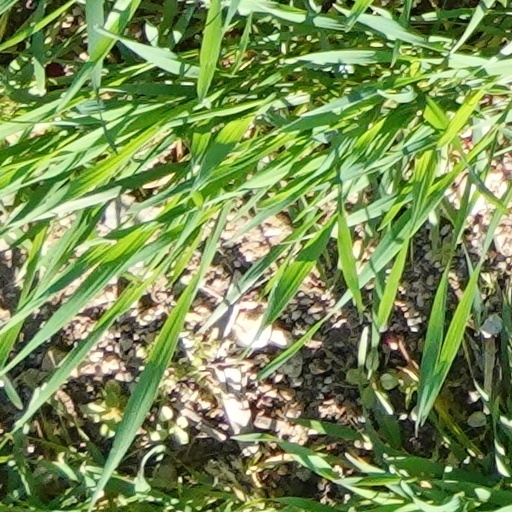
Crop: wheat